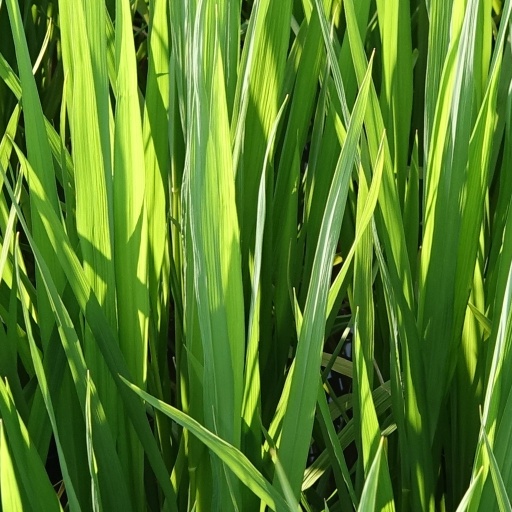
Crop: rice